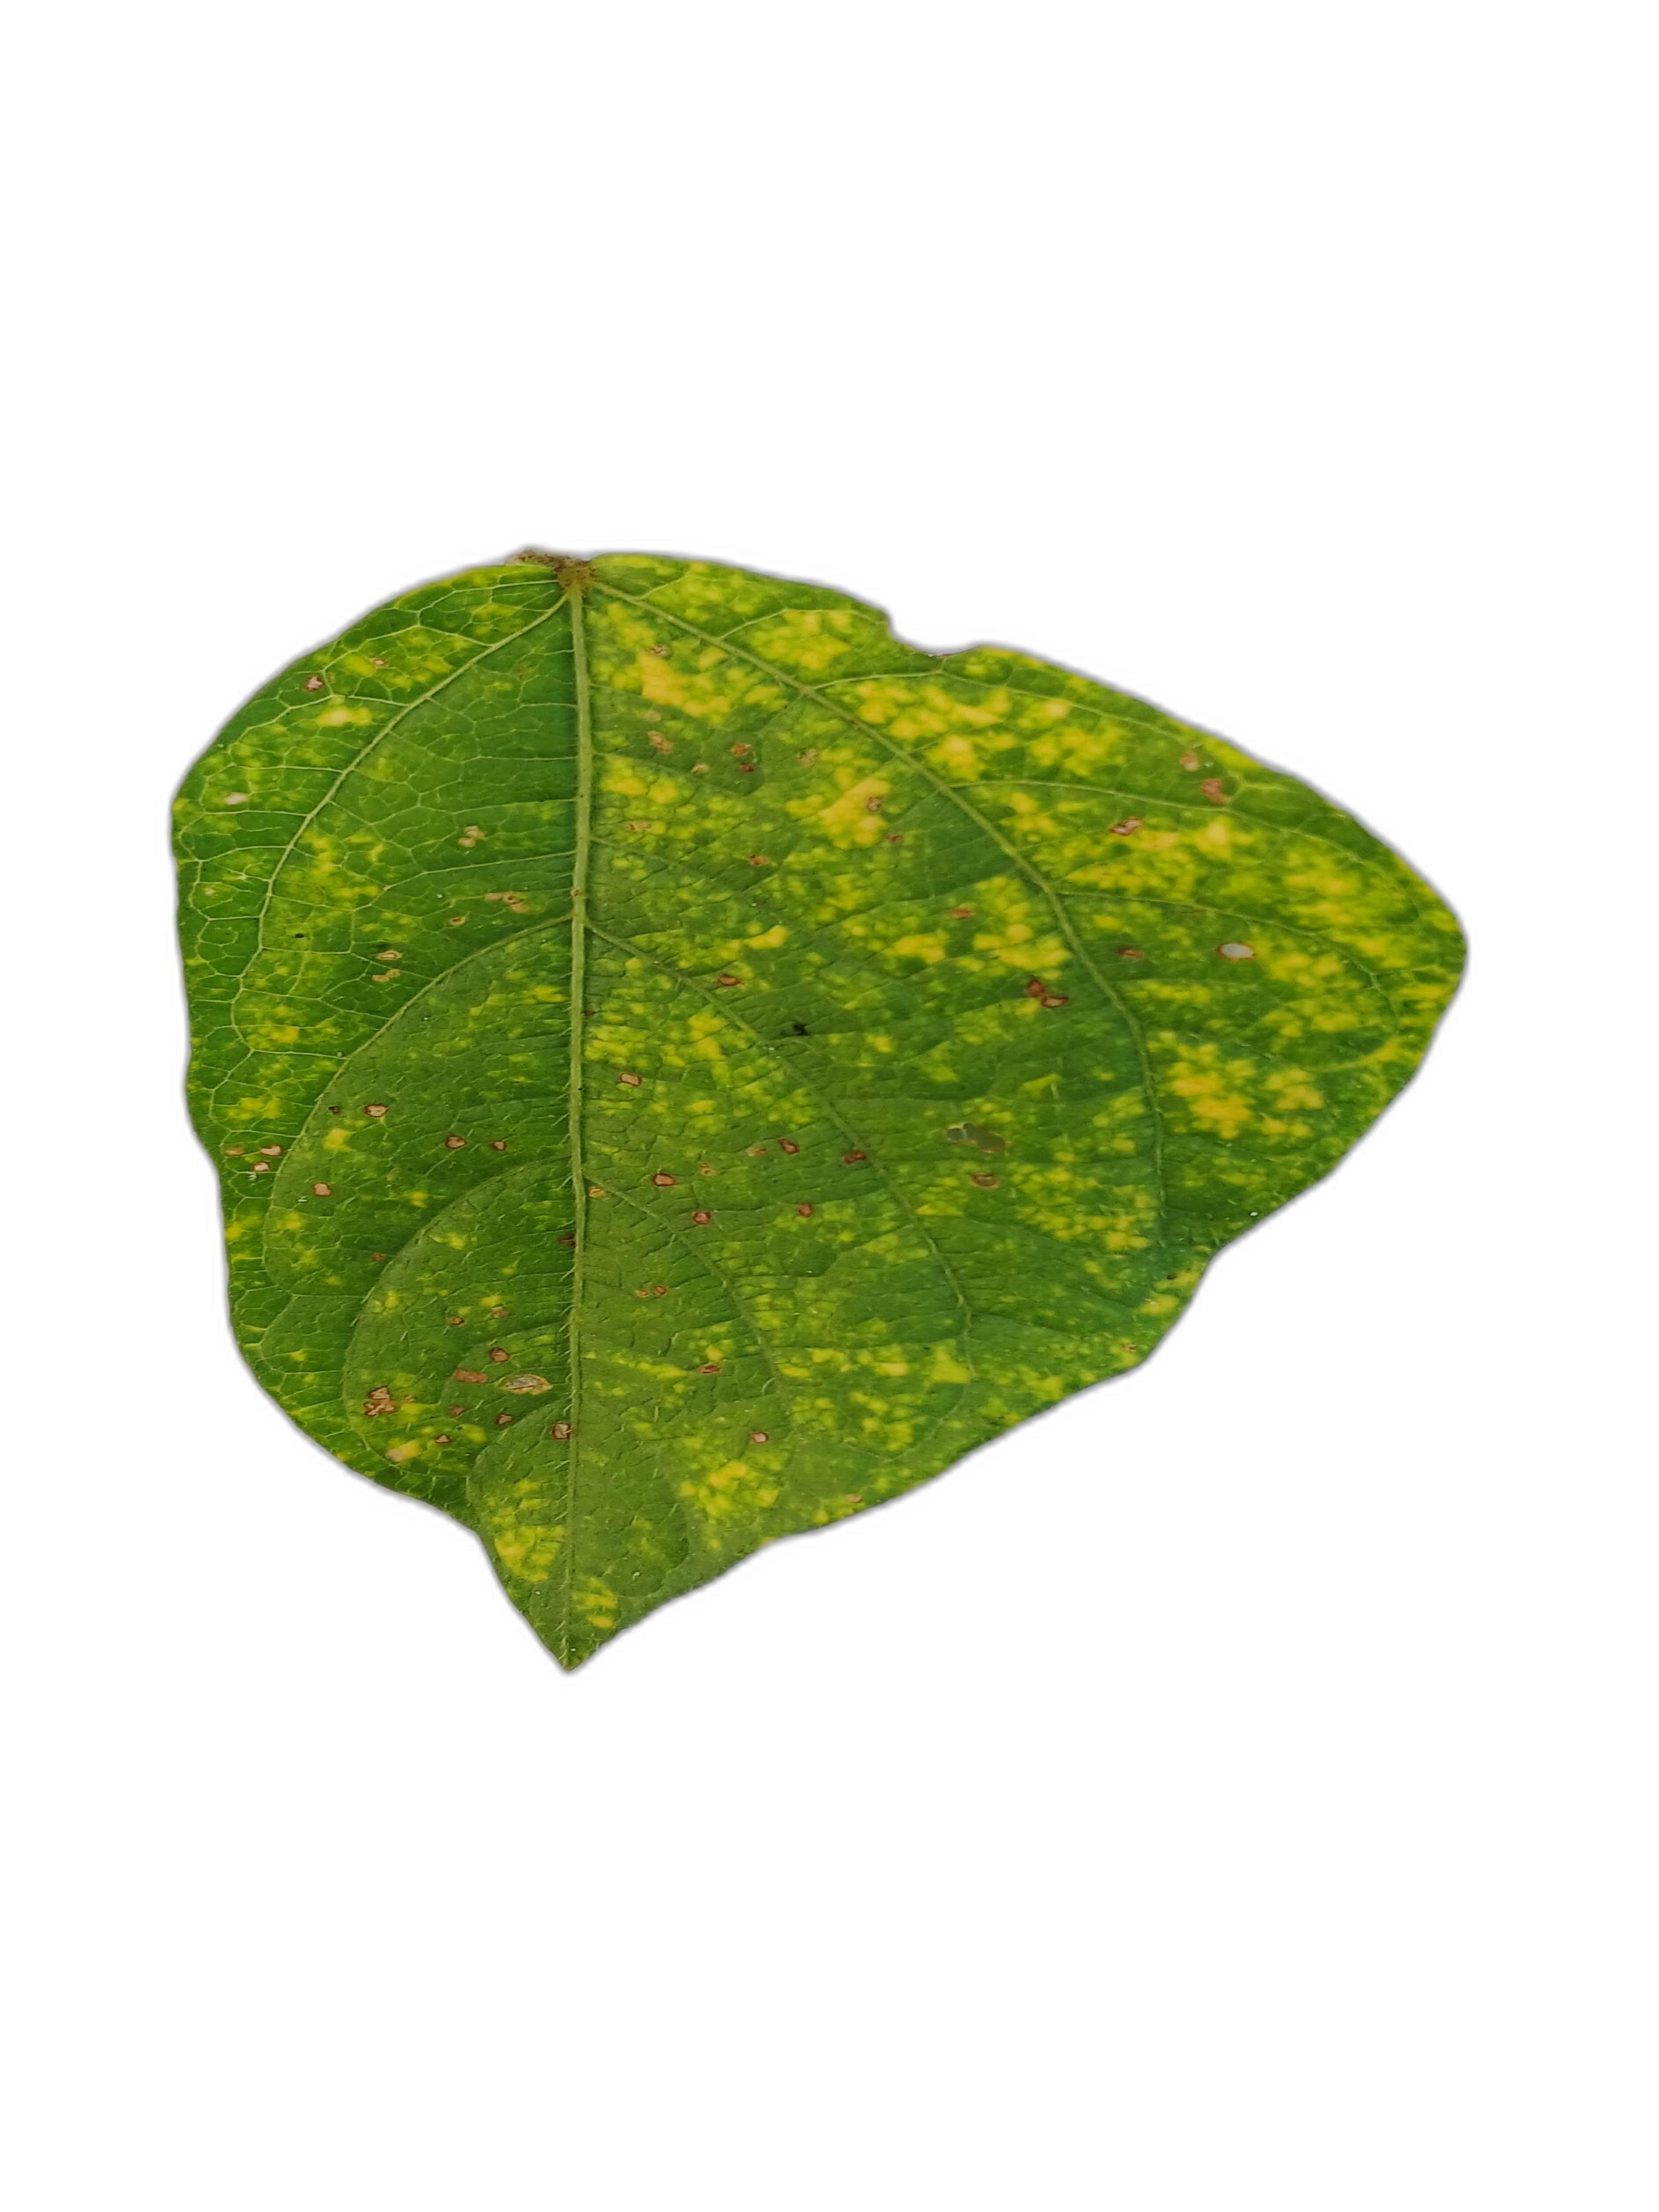
Label: Yellow Mosaic